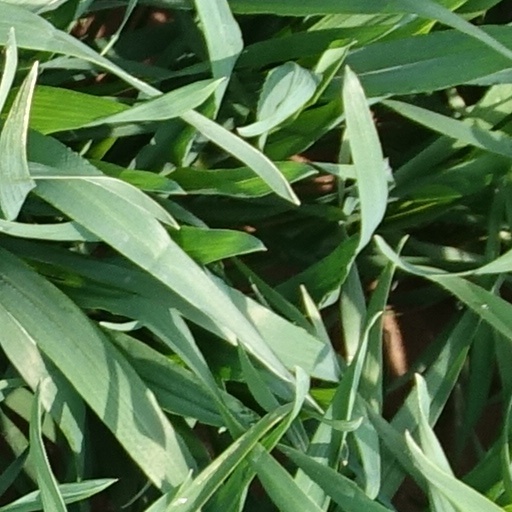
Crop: wheat